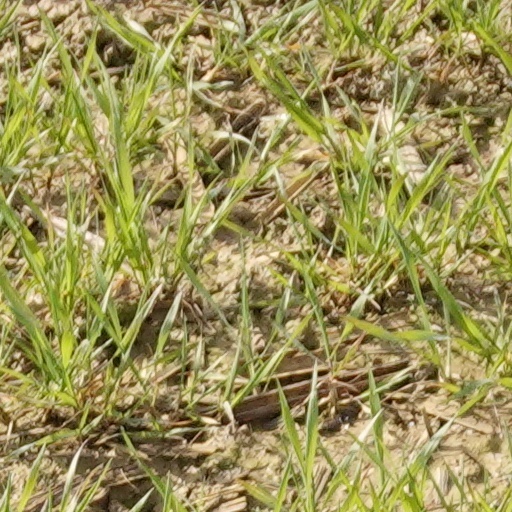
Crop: wheat